Rolf Pingel

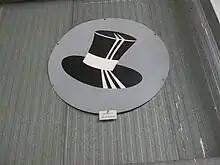
2. "Staffel" insignia

During the Spanish Civil War, Pingel volunteered for service with the Condor Legion, a unit composed of volunteers from the Luftwaffe and from the Army which served with the Nationalists. There, he was assigned to 2. "Staffel" (2nd squadron) of "Jagdgruppe" 88 (J/88—88th Fighter Group) under the command of "Oberleutnant" Günther Lützow. 2. "Staffel" was the first squadron to be fully equipped with the then-new Messerschmitt Bf 109. On 8 July, during the Battle of Brunete, Pingel led a flight of three aircraft from 2. "Staffel" on a fighter escort mission for bombers from "Kampfgruppe" 88 and reconnaissance aircraft from "Aufklärungsgruppe" 88. Near Aranjuez, the flight encountered five bombers heading towards Ávila. In this encounter, Pingel was credited with shooting down a Tupolev SB-2 bomber. Four days later, he was credited with the destruction of another SB-2 bomber and an escorting Polikarpov I-16 fighter. On 16 July near Fuenlabrada, Pingel shot down another I-16 fighter. Pingel was credited with his sixth and last aerial victory in Spain on 22 August during the Battle of Santander, claiming yet another I-16. He was later awarded the Spanish Cross in Gold with Swords on 14 April 1939 for his service in the Spanish Civil War.